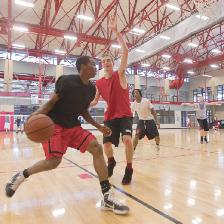
Label: Human